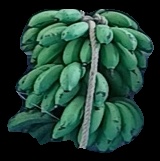
Variety: rasbale
Grade: grade2